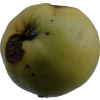
Label: Apple 13